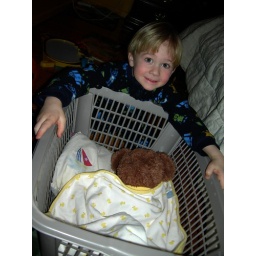
Liam brought in snack to school... and Fudgie bear came home with us.